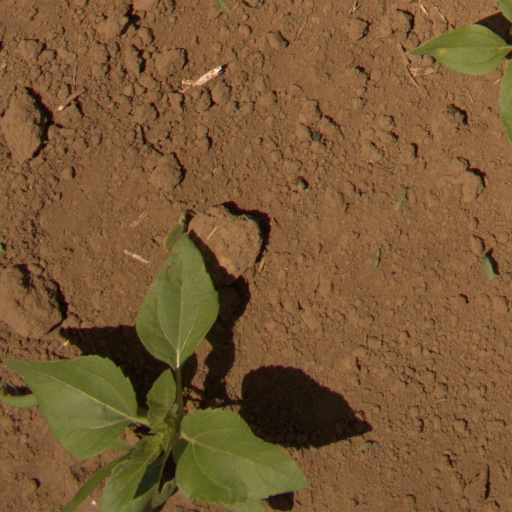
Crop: Jerusalem artichoke